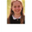
Label: girl